Augusta, Maine

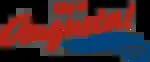
Williams Block

Augusta is the capital city of the U.S. state of Maine. The city's population was 18,899 at the 2020 United States census, making it the 12th-most populous city in Maine, and third-least populous state capital in the United States after Montpelier, Vermont, and Pierre, South Dakota. Augusta is the seat of and most populous city in Kennebec County.